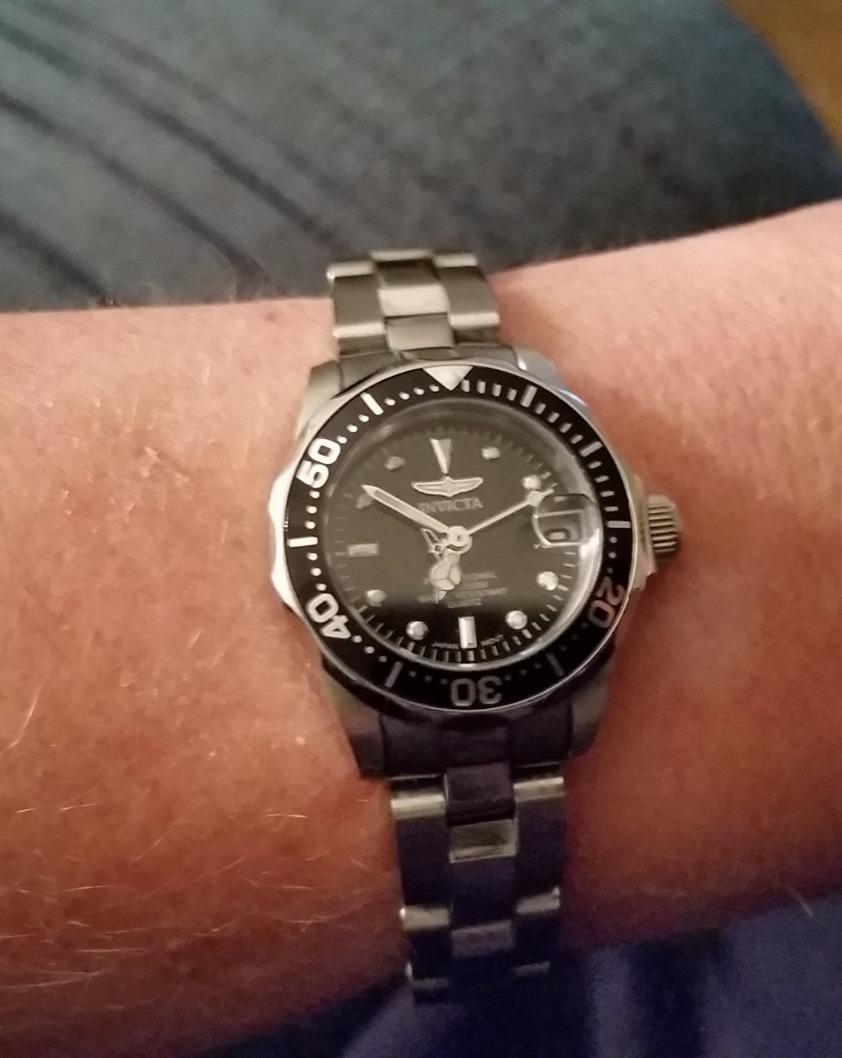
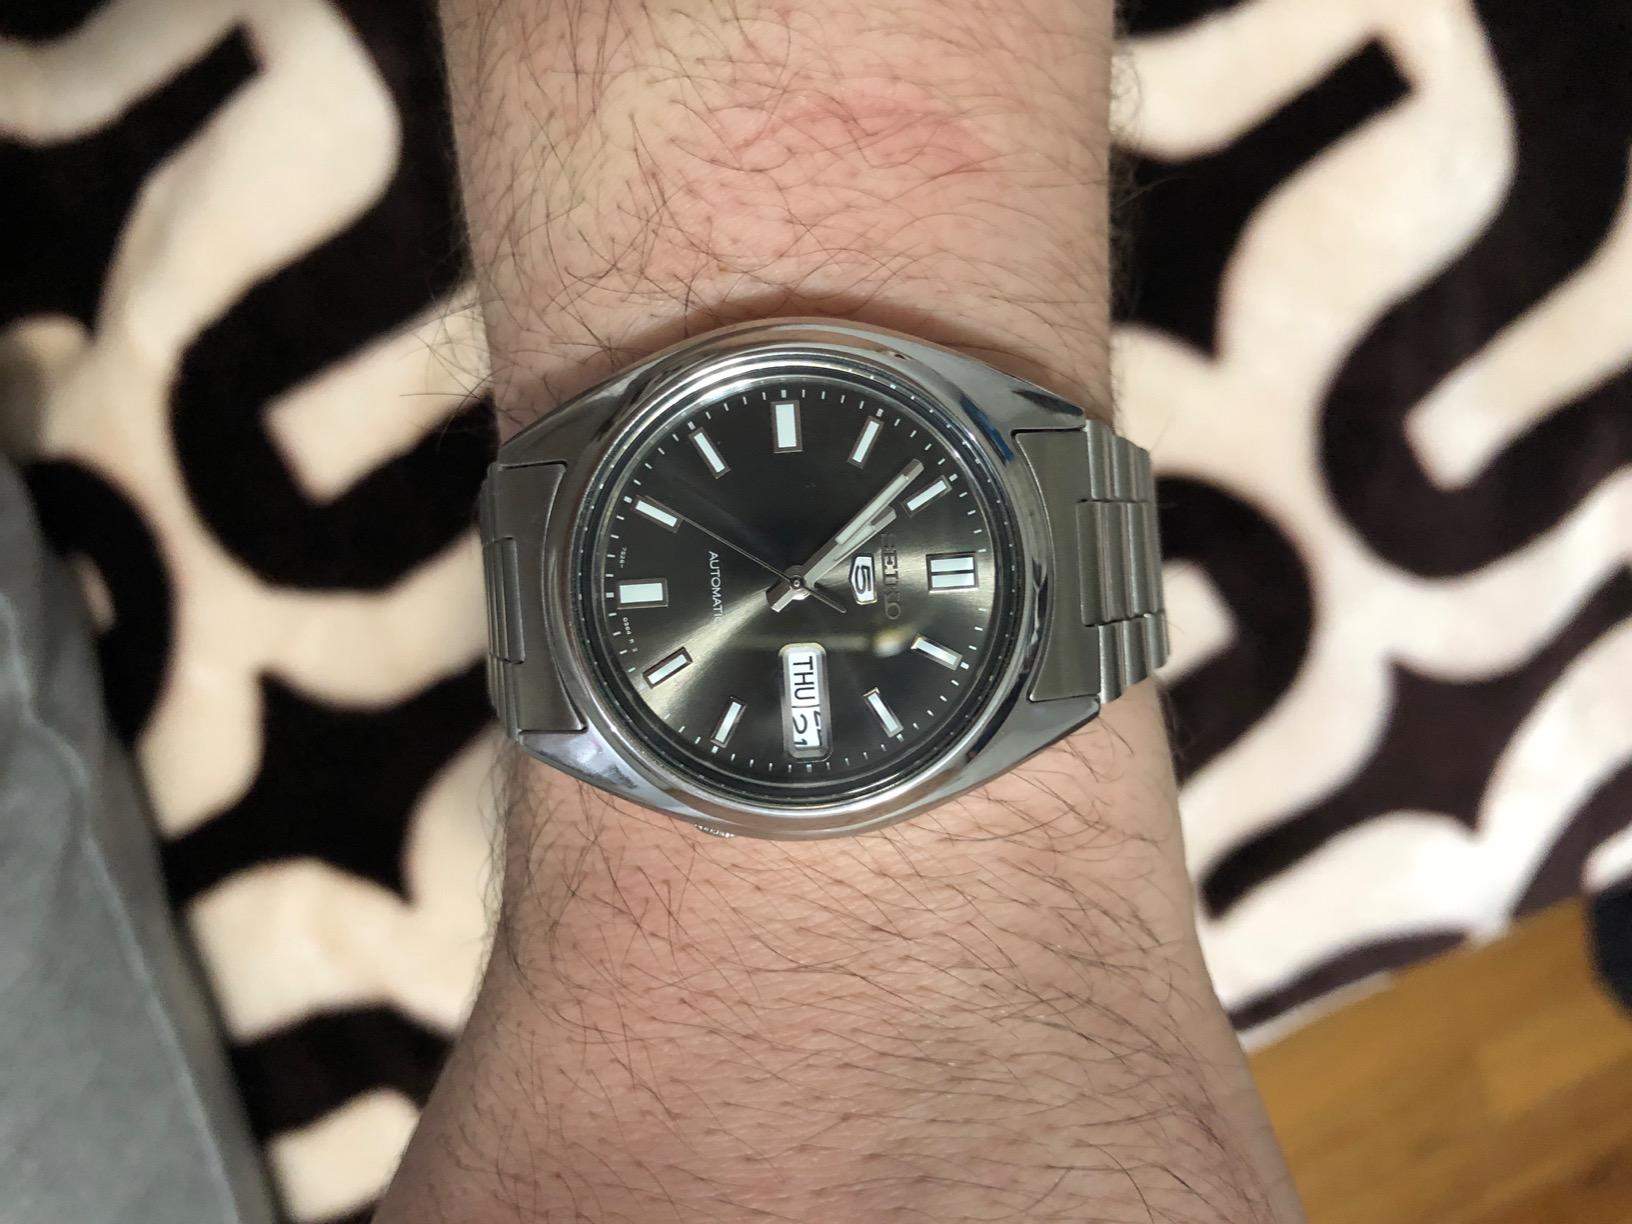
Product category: accessories_watch
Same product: no